The War of the Worlds (1938 radio drama)

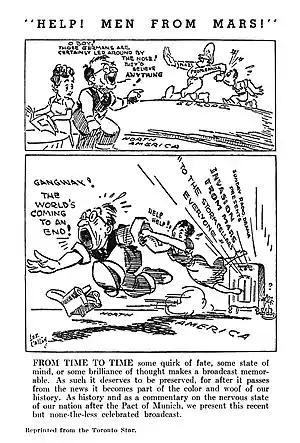
"Radio Digest" reprinted the script of "The War of the Worlds" "as a commentary on the nervous state of our nation after the Pact of Munich" – prefaced by an editorial cartoon by Les Callan of "The Toronto Star" (February 1939)

Later popular legend held that many people missed the repeated notices about the broadcast being fictional partly because "The Mercury Theatre on the Air", an unsponsored CBS cultural program with a relatively small audience, ran at the same time as the NBC Red Network's popular "Chase and Sanborn Hour" featuring ventriloquist Edgar Bergen. The legend had it that a significant number of "Chase and Sanborn" listeners changed stations when the first comic sketch ended and a musical number by Nelson Eddy began, tuning in to "The War of the Worlds" after the opening announcements. Historian A. Brad Schwartz, after studying hundreds of letters from people who heard "The War of the Worlds" as well as contemporary audience surveys, concluded that very few people frightened by Welles's broadcast had tuned out from Bergen's program. "All the hard evidence suggests that "The Chase & Sanborn Hour" was only a minor contributing factor to the Martian hysteria," he wrote. "...in truth, there was no mass exodus from Charlie McCarthy to Orson Welles that night."